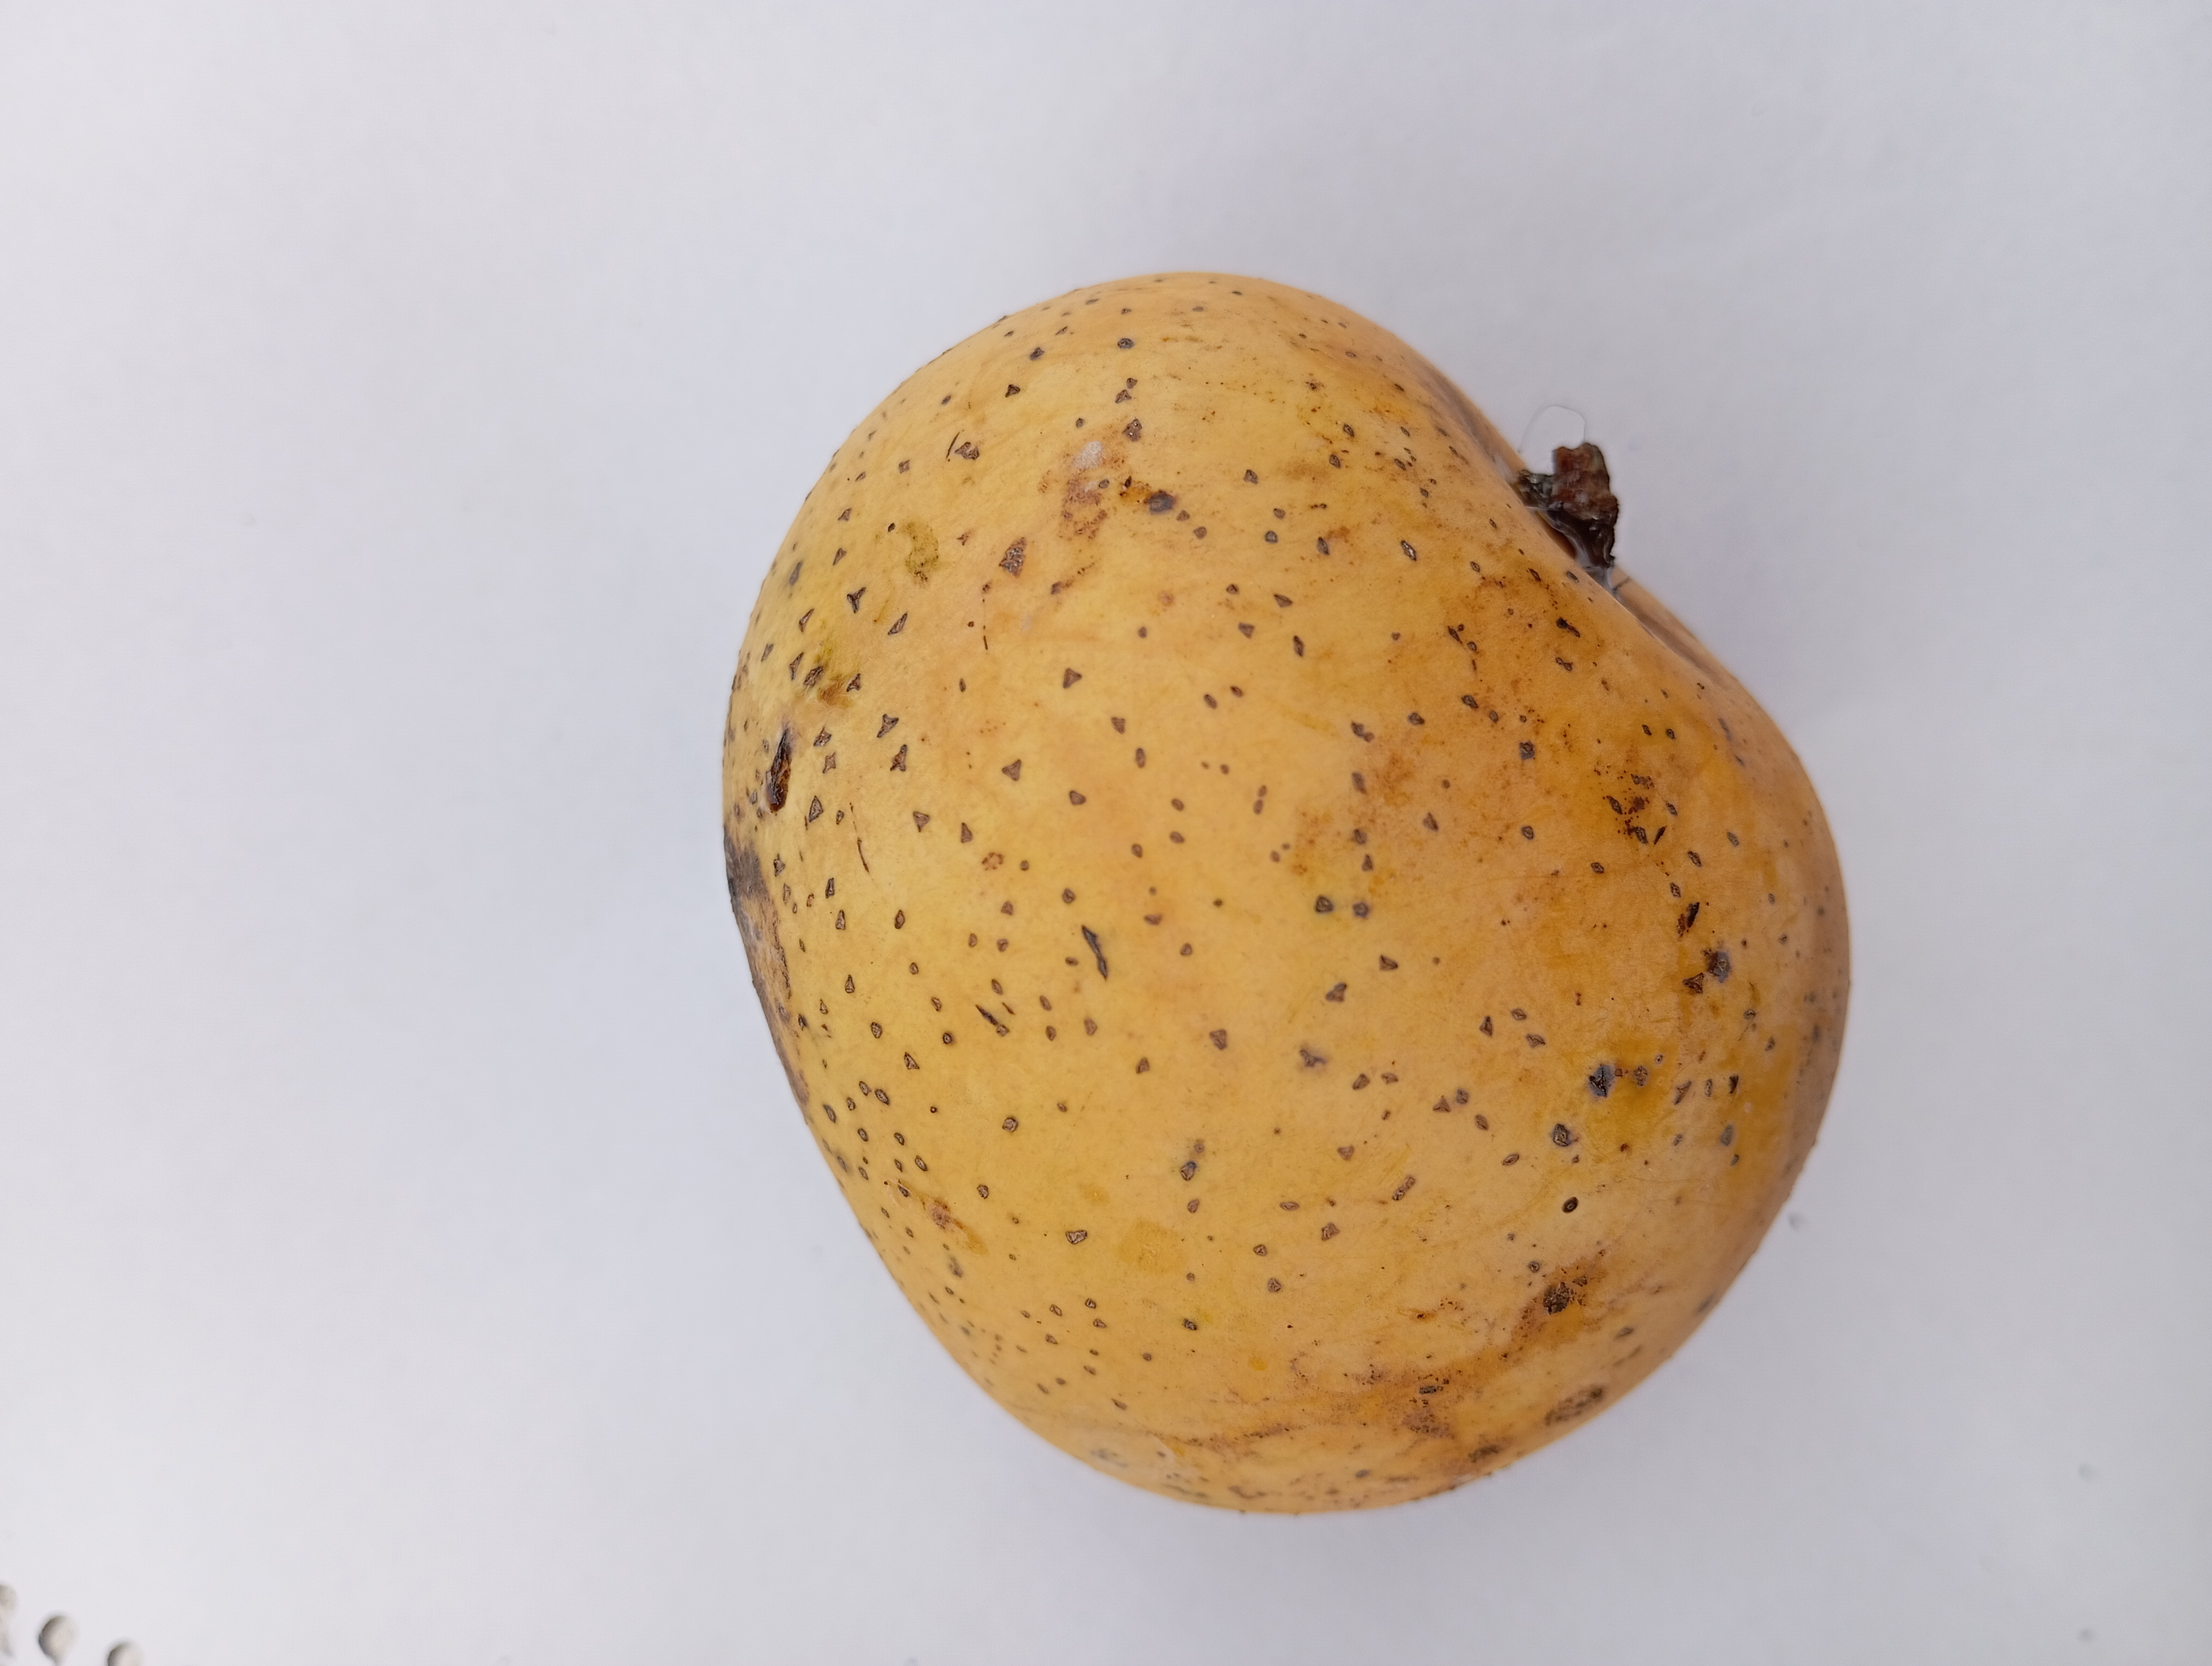
Mango variety: Sundari